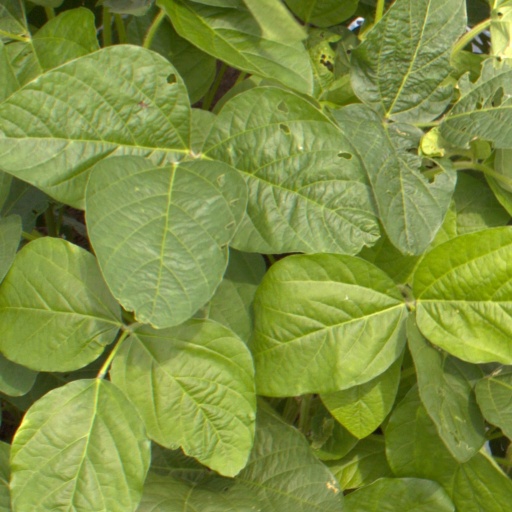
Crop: soybean